Netivot

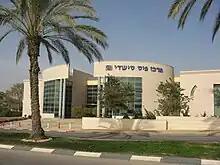
Architecture in Netivot

In 2019, two new neighborhoods with a total of 3,600 housing units planned for Netivot were expected to double the city's population. Two large supermarkets were also planned which would bring the total to 9.